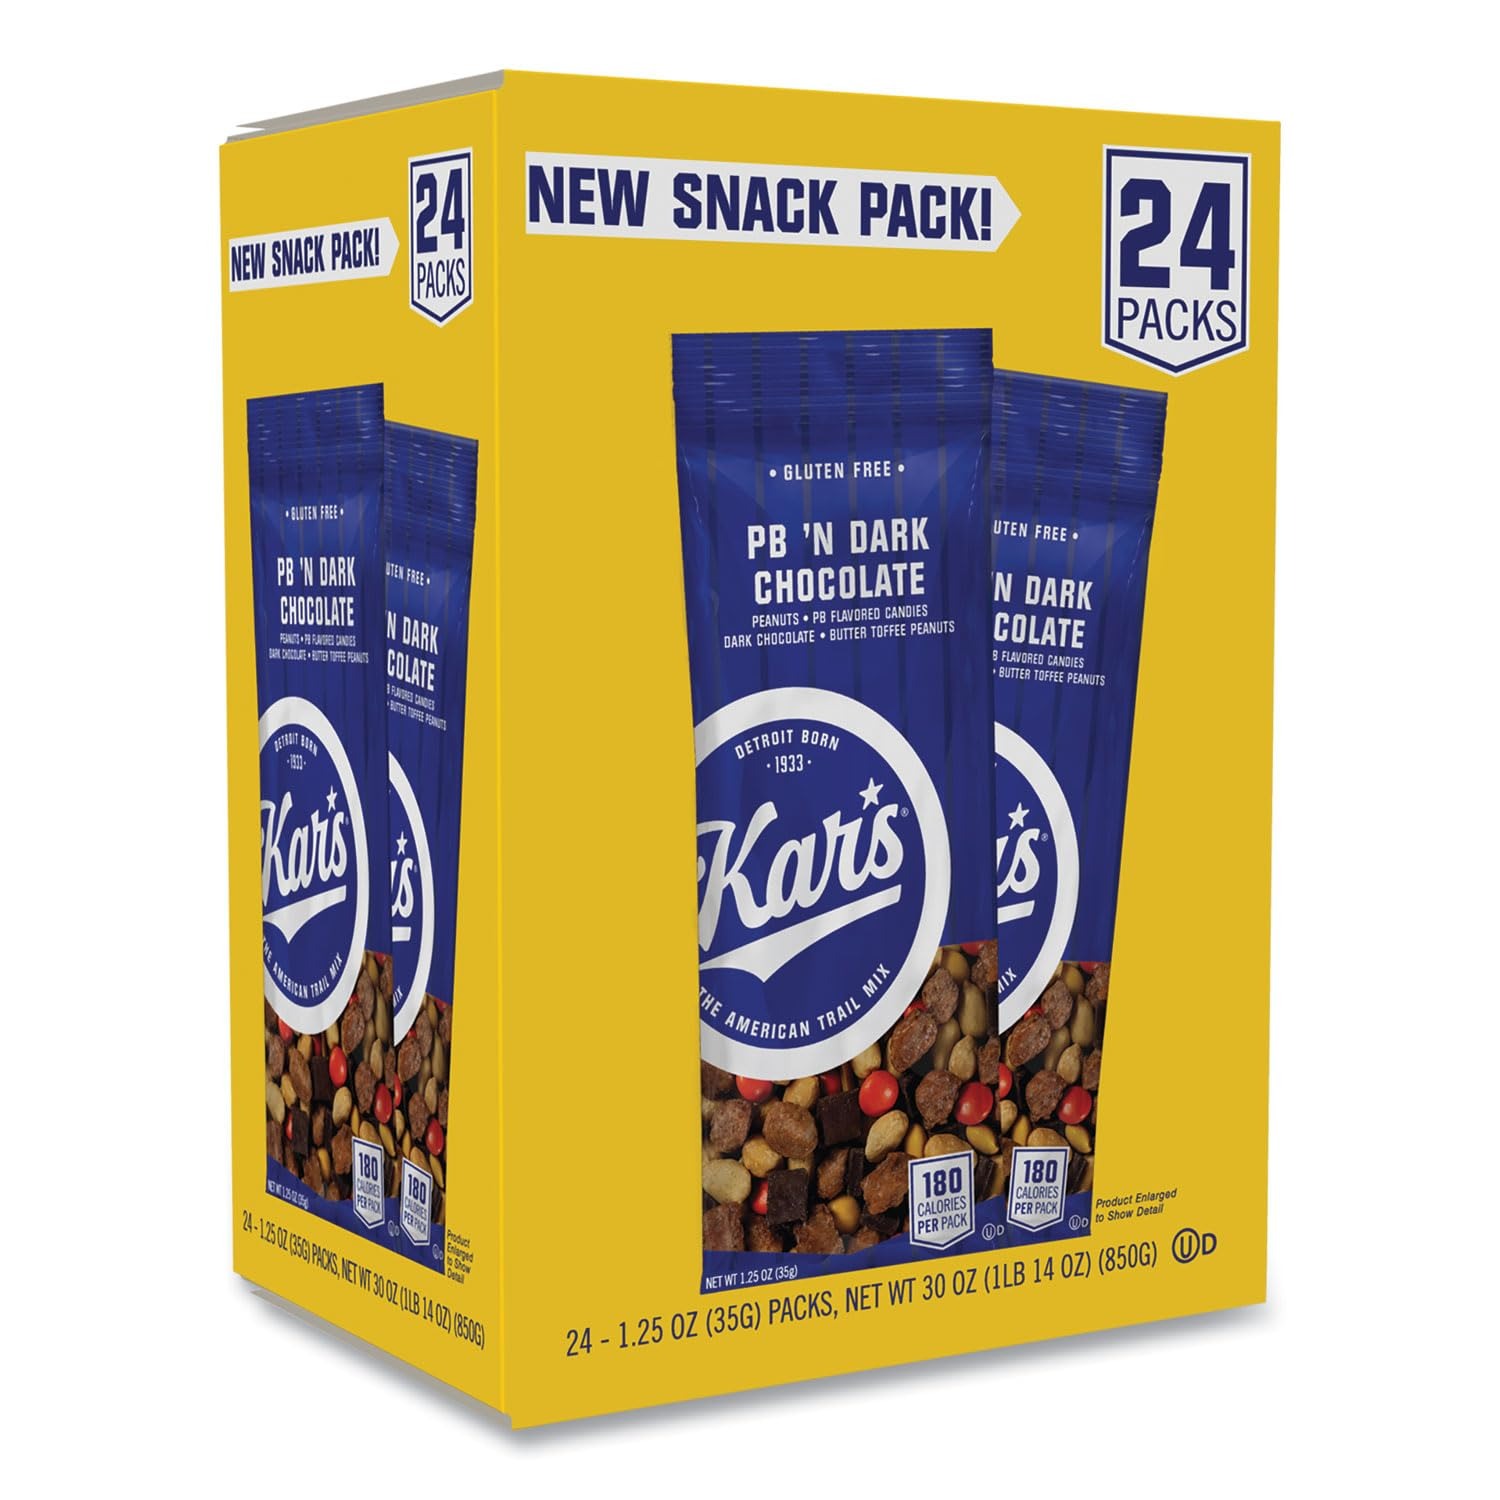
Item Name: KARS PB 'N DARK CHOCOLATE 24PK - 1.25oz
Bullet Point 1: Dark Chocolate: Made with rich dark chocolate for a decadent treat
Bullet Point 2: Trail Mix: Contains a mix of nuts, seeds, and dried fruits for added crunch and flavor
Bullet Point 3: Gluten Free: Suitable for those with gluten intolerance or sensitivity
Bullet Point 4: Occasions: Perfect for birthdays, holidays, or a special treat
Bullet Point 5: PB Flavor: Peanut butter and chocolate combination for a deliciously sweet snack
Product Description: Two of America's favorite flavors come together in Kar's Peanut Butter 'N Dark Chocolate Mix. Gently roasted peanuts, crunchy peanut butter flavored candies, rich dark chocolate chunks and butter toffee coated peanuts all team up for a perfect-mouthwatering sweet treat.
Value: 1.25
Unit: Ounce

Price: 8.41